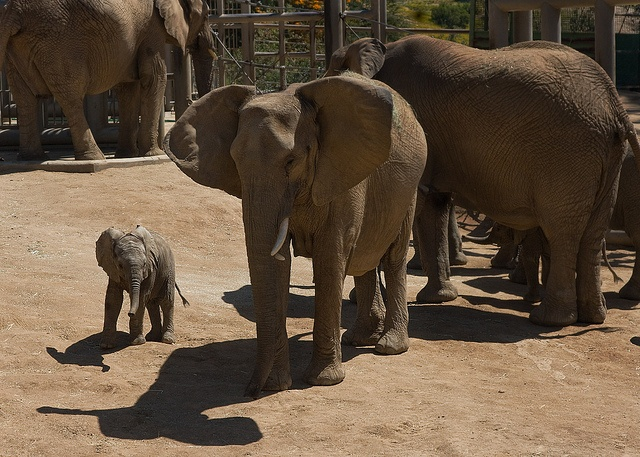
Herd of elephants in an enclosure at the zoo.
A baby elephant walking close to it's mother.
A group of elephants including a juvenile walk inside an enclosure.
An adorable baby elephant steps forward beside an adult.
A baby elephant walks along side an adult elephant.